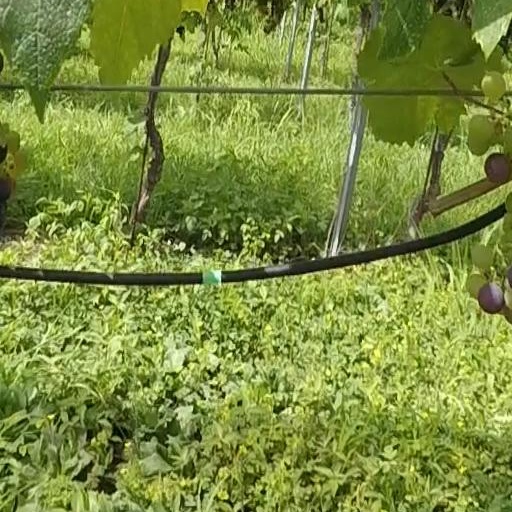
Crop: grape